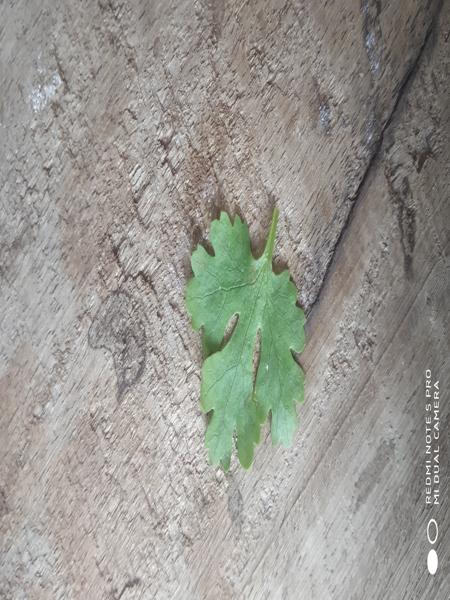
Plant: Coriender